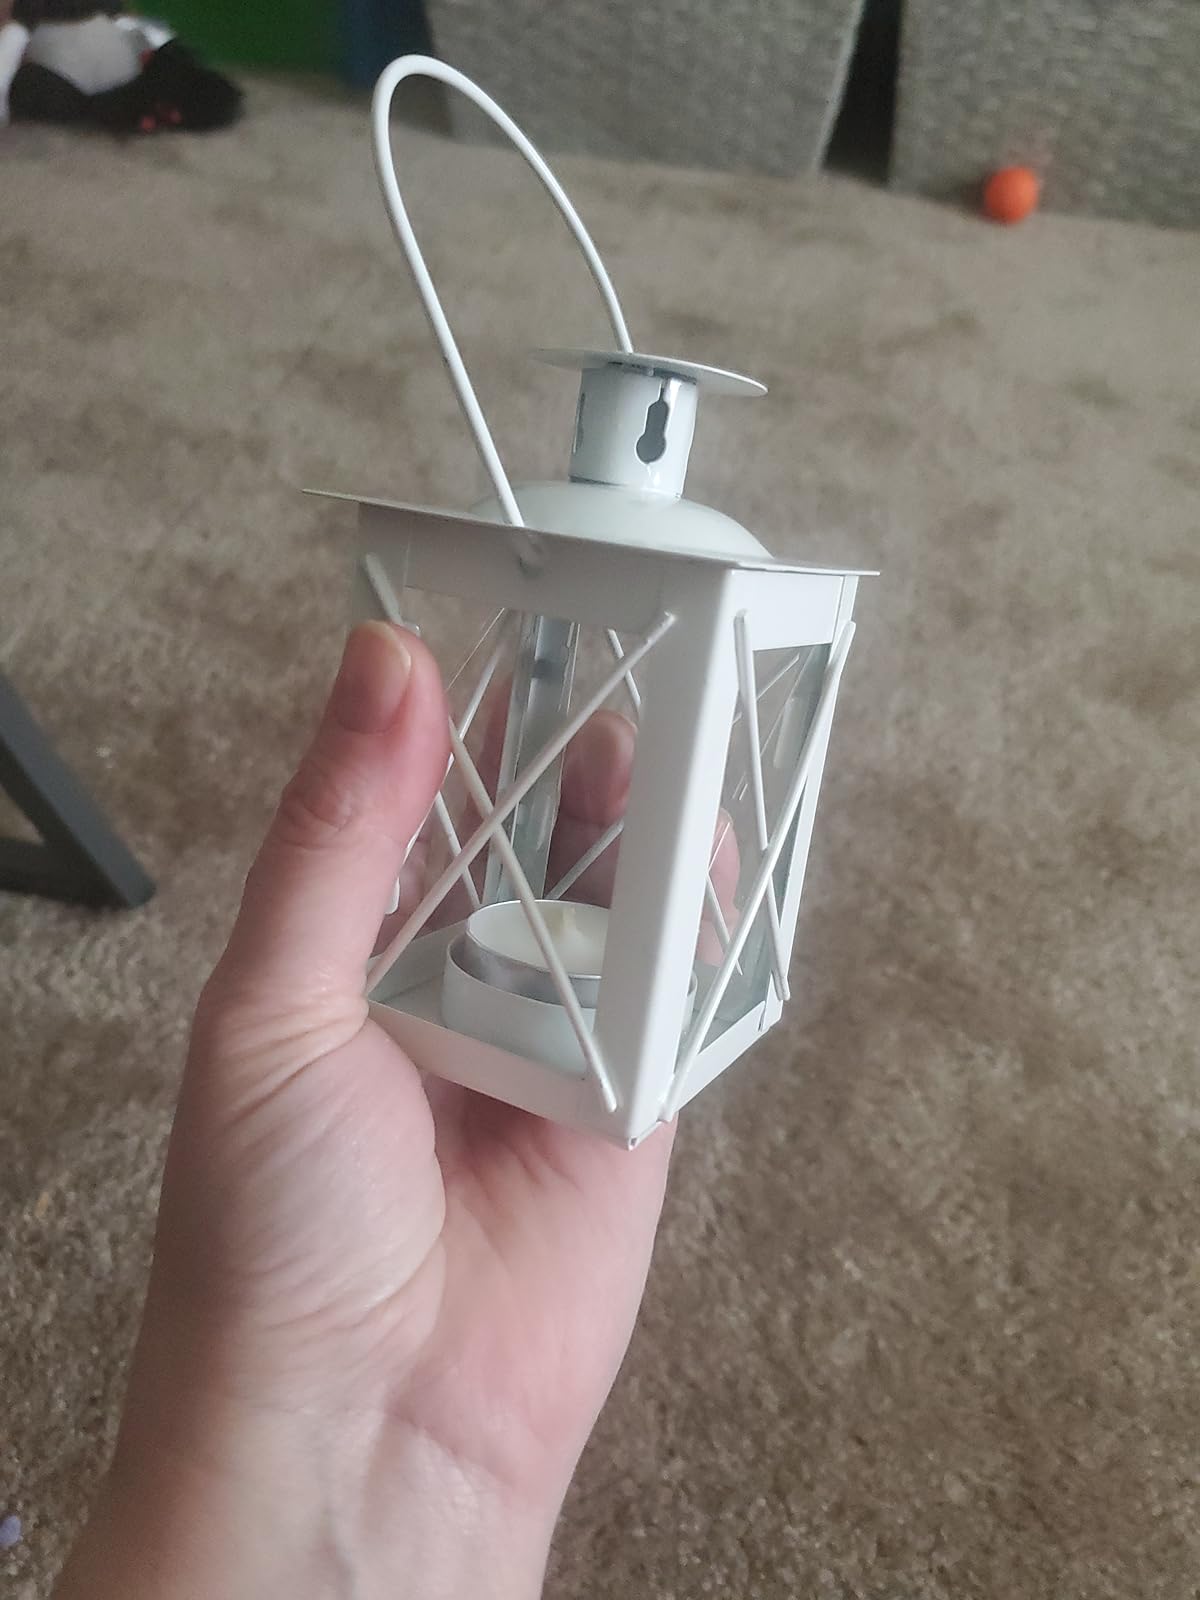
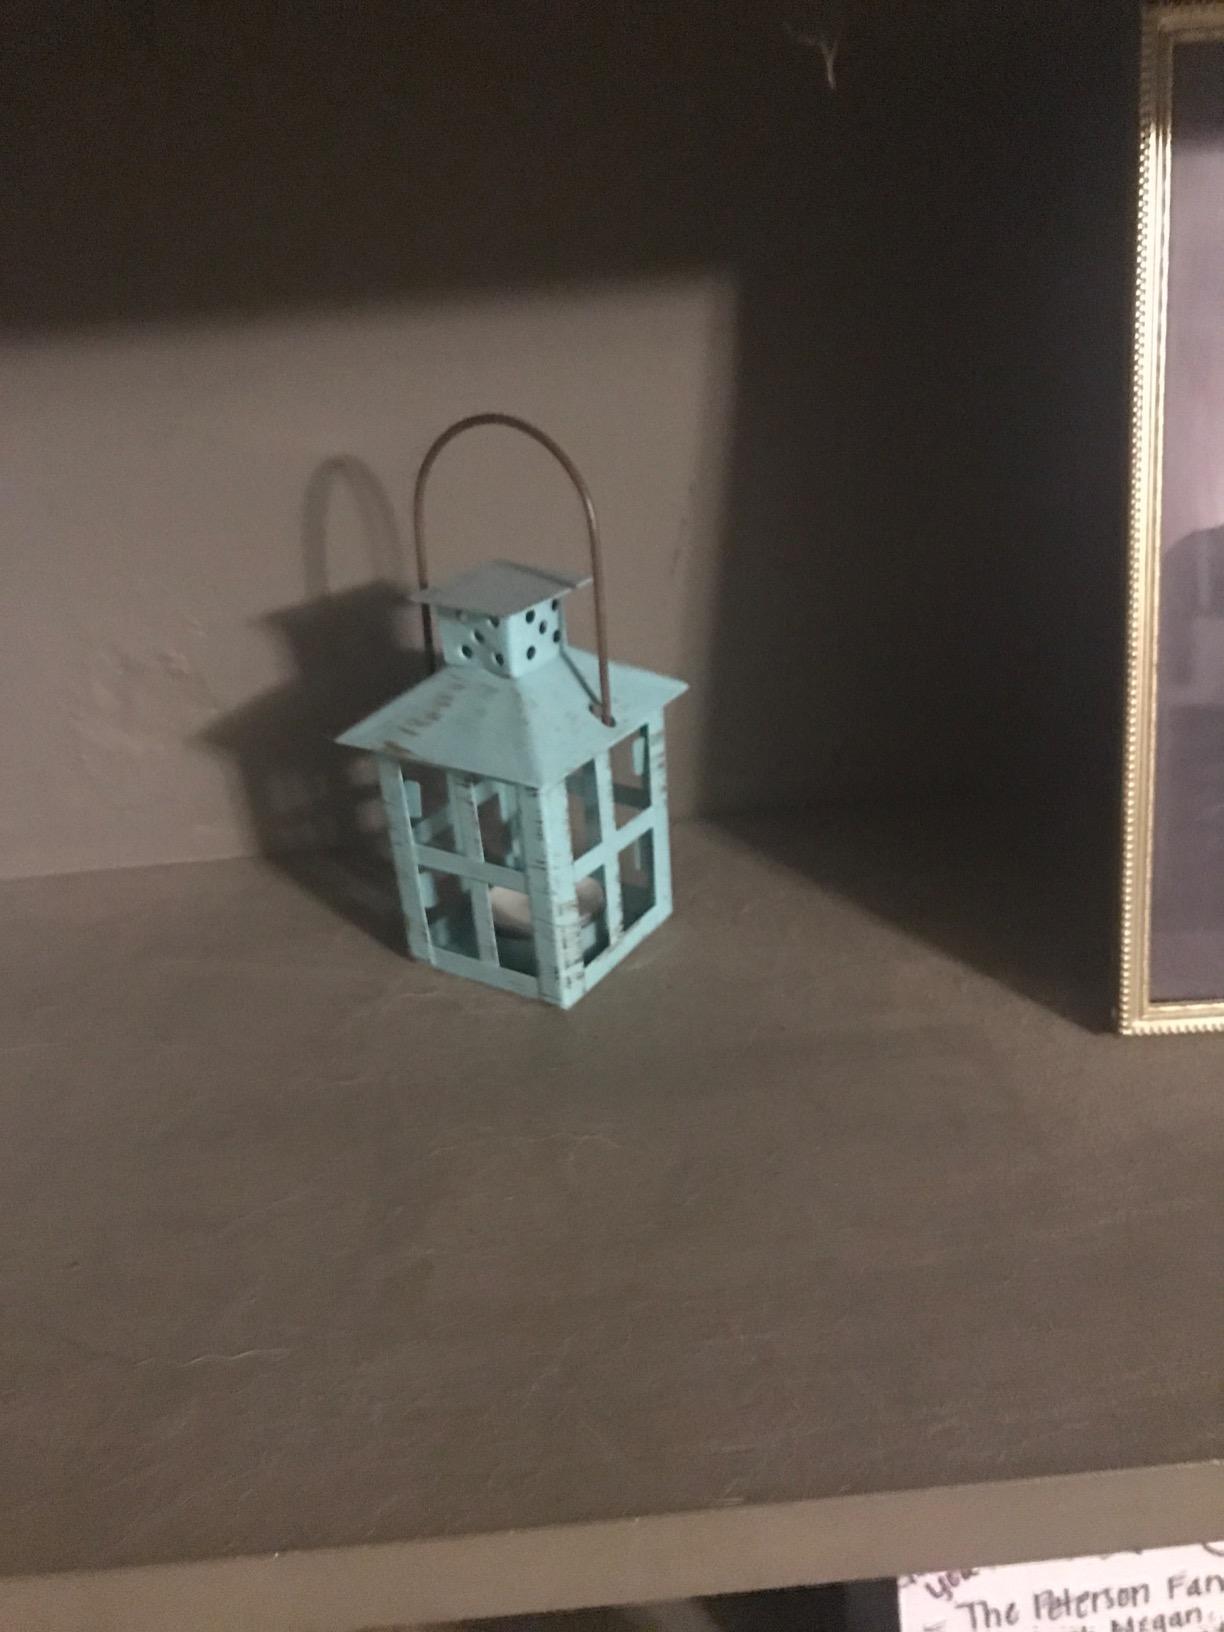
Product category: lantern
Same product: no